Doug Liman

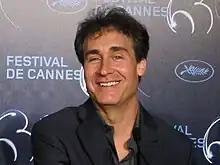
Liman at the Cannes Film Festival, May 2010

Liman next directed the 2002 action thriller "The Bourne Identity" starring Matt Damon, an adaptation of the 1980 Robert Ludlum novel. The film was a box office success, earning over $200 million, and began a "Bourne" film franchise that has since included four additional films. Liman directed only the first "Bourne" film, after a notoriously "chaotic" shoot disrupted his relationship with the studio. As he had personally acquired the rights to the franchise from Ludlum, he served as an executive producer for three of the four sequels (2004's "The Bourne Supremacy", 2007's "The Bourne Ultimatum" and 2016's "Jason Bourne").